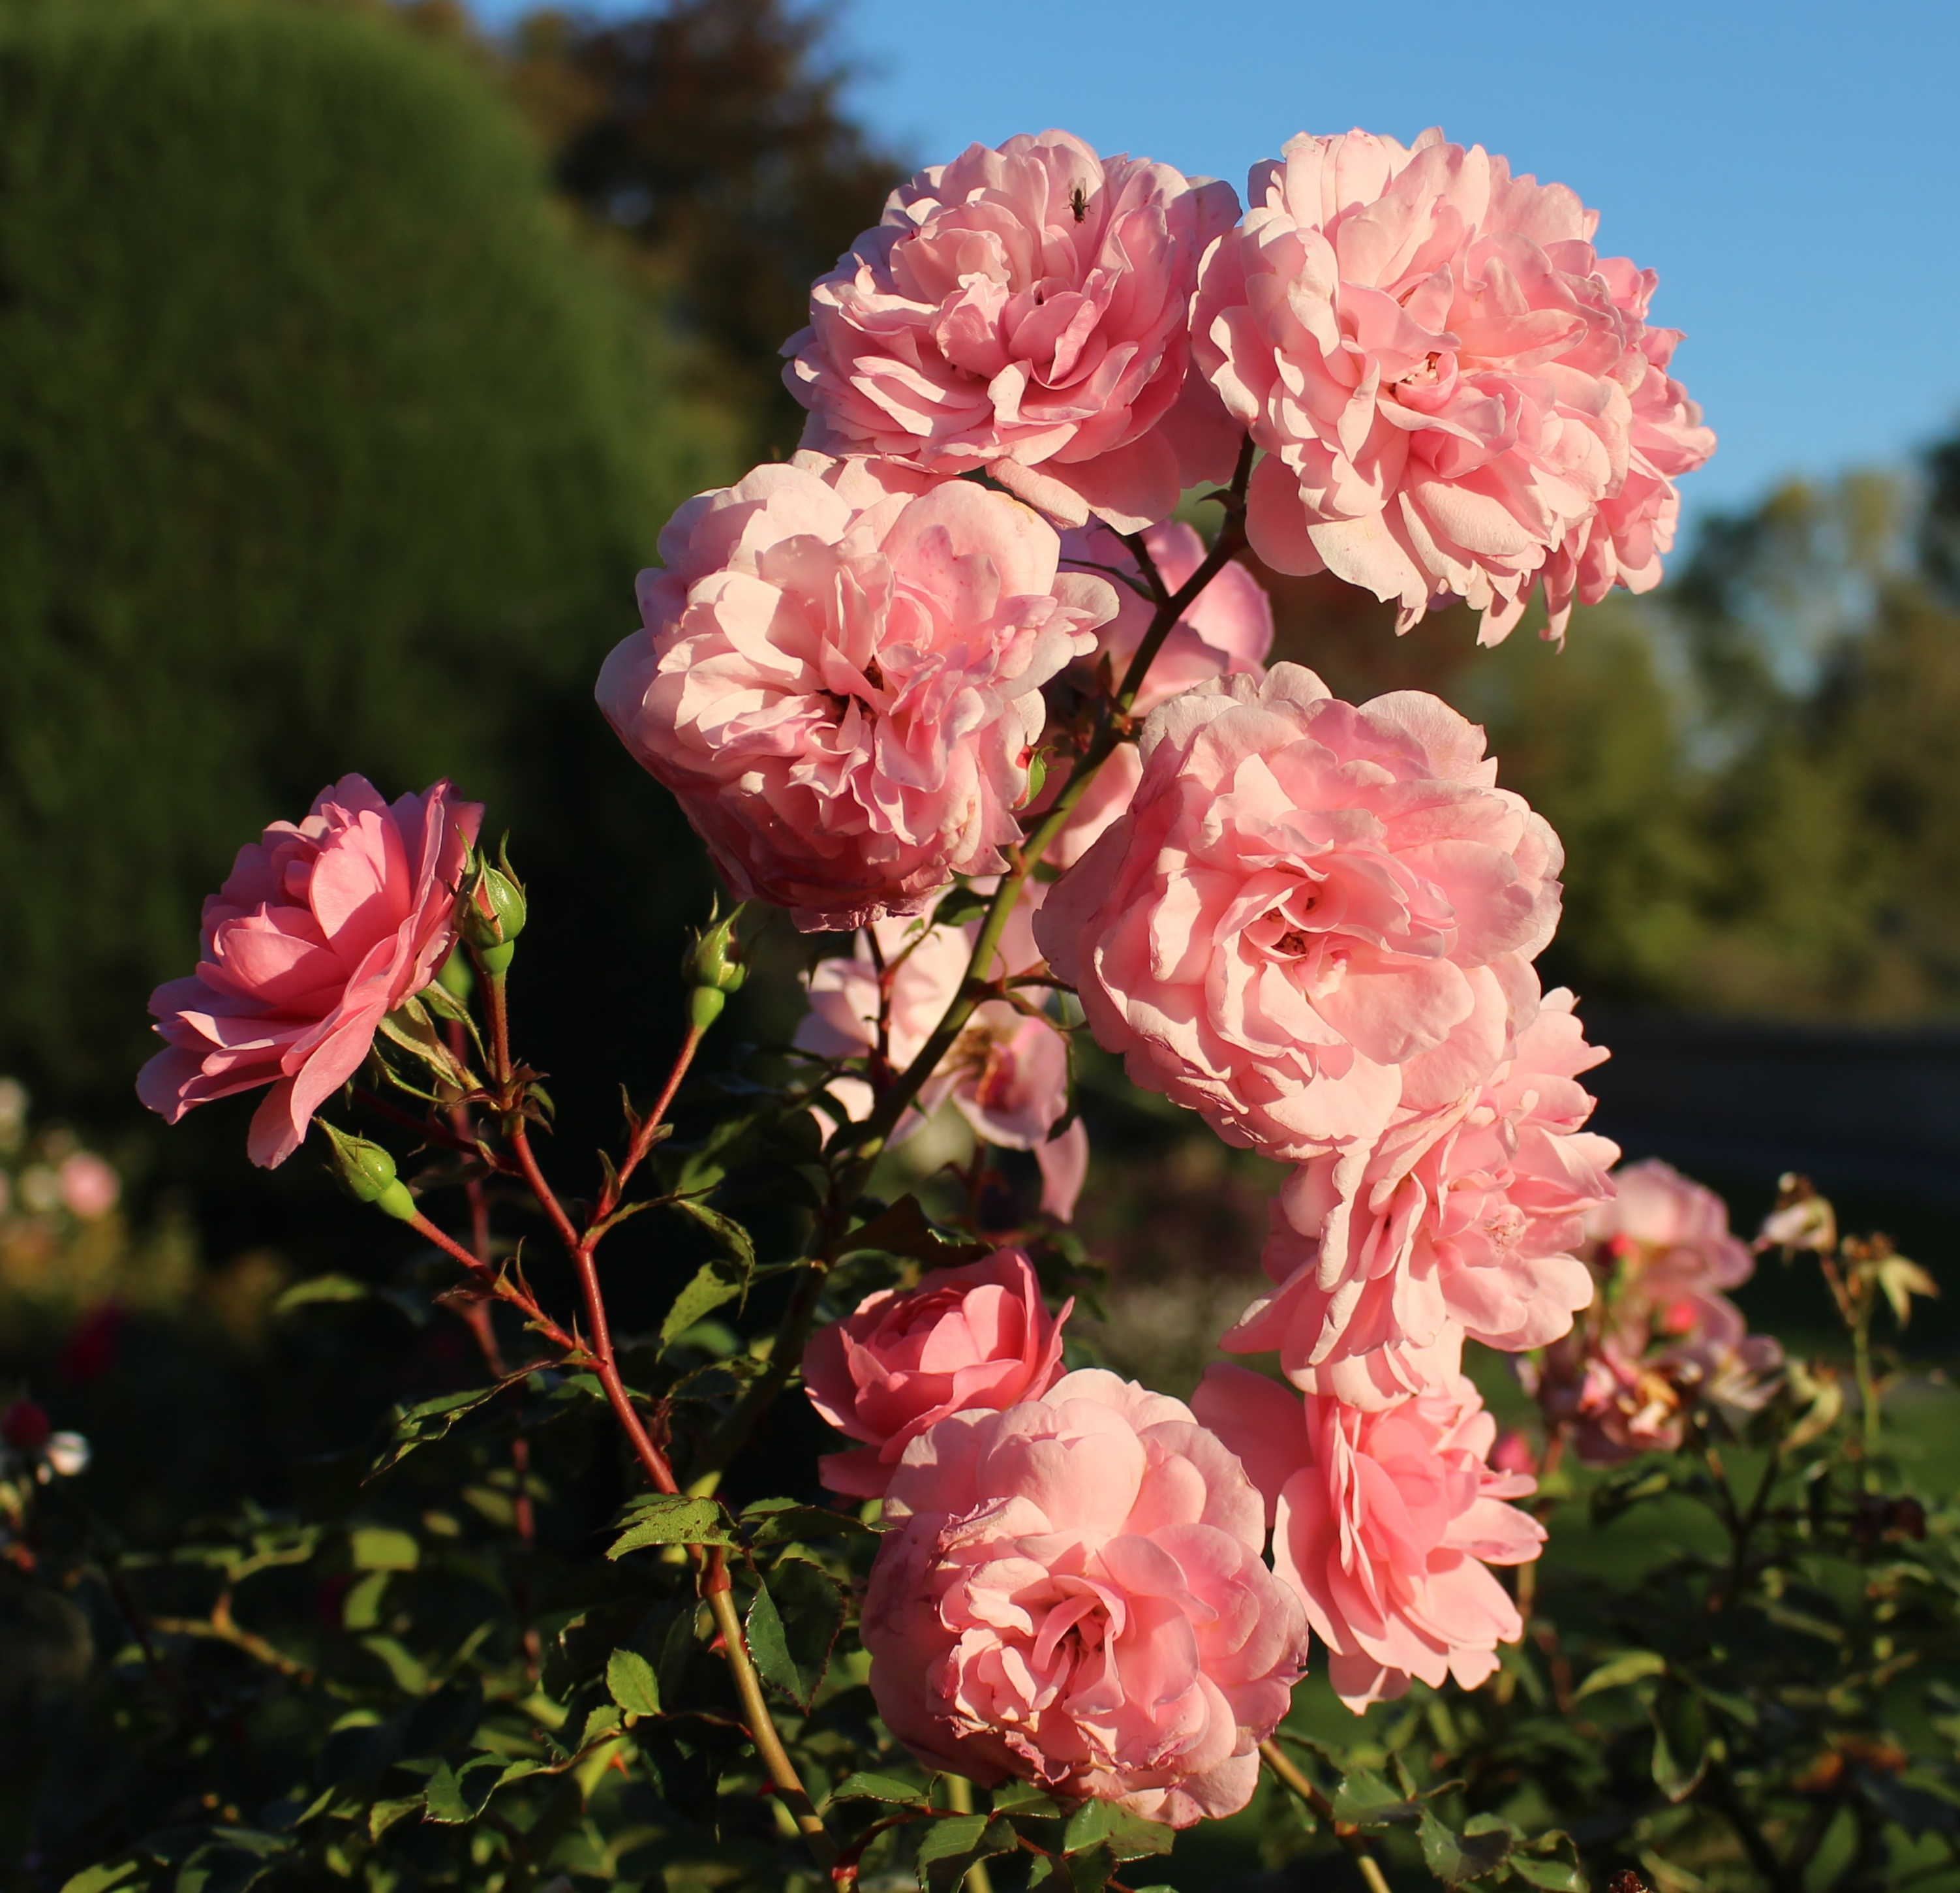
blossom, plant, flower, petal, rose, botany, pink, close, flora, flowers, roses, shrub, beautiful, peony, floribunda, flowering plant, garden roses, rose family, heck roses, land plant, rosa centifolia